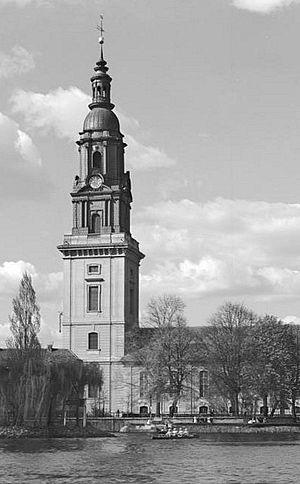
Pierre de Gayette était un architecte huguenot français, entré au service du roi-soldat Frédéric-Guillaume Iᵉʳ en tant qu’ingénieur militaire en chef et architecte de la cour. Pierre de Gayette est considéré comme le concepteur des transformations urbaines effectuées à Potsdam par le roi-soldat.